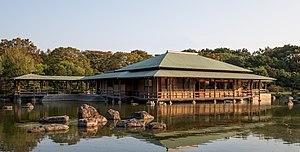
Sakai est une grande ville de la préfecture d'Osaka au Japon.